Petit Minou Lighthouse

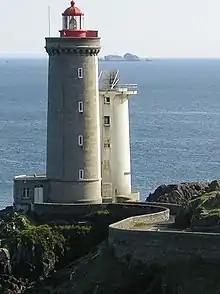
The lighthouse in July 2004

The Petit Minou Lighthouse is a lighthouse in the roadstead of Brest, standing in front of the Fort du Petit Minou, in the commune of Plouzané. By aligning it with the Phare du Portzic, it shows the safe route to follow for ships to enter the roadstead. It also has a red signal that indicates a dangerous sector around the plateau of les Fillettes (literally "the girls"), one of the submerged rocks in the Goulet de Brest — sailors remember this by using the mnemonic "Le Minou rougit quand il couvre les Fillettes" ("the Minou blushes when he covers the girls").